Congress of the Animals

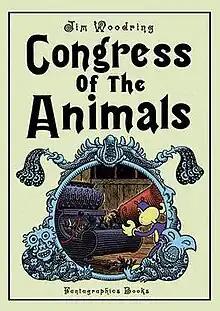
Cover of "Congress of the Animals"

Congress of the Animals is a graphic novel by American artist Jim Woodring published on June 8, 2011. The book is Woodring's second book-length comic set in his fictional world, the Unifactor, and the first to star his most famous character, Frank.